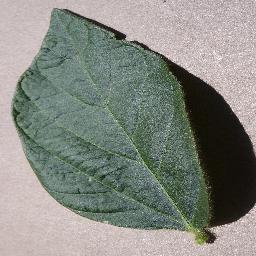
Label: Soybean___healthy